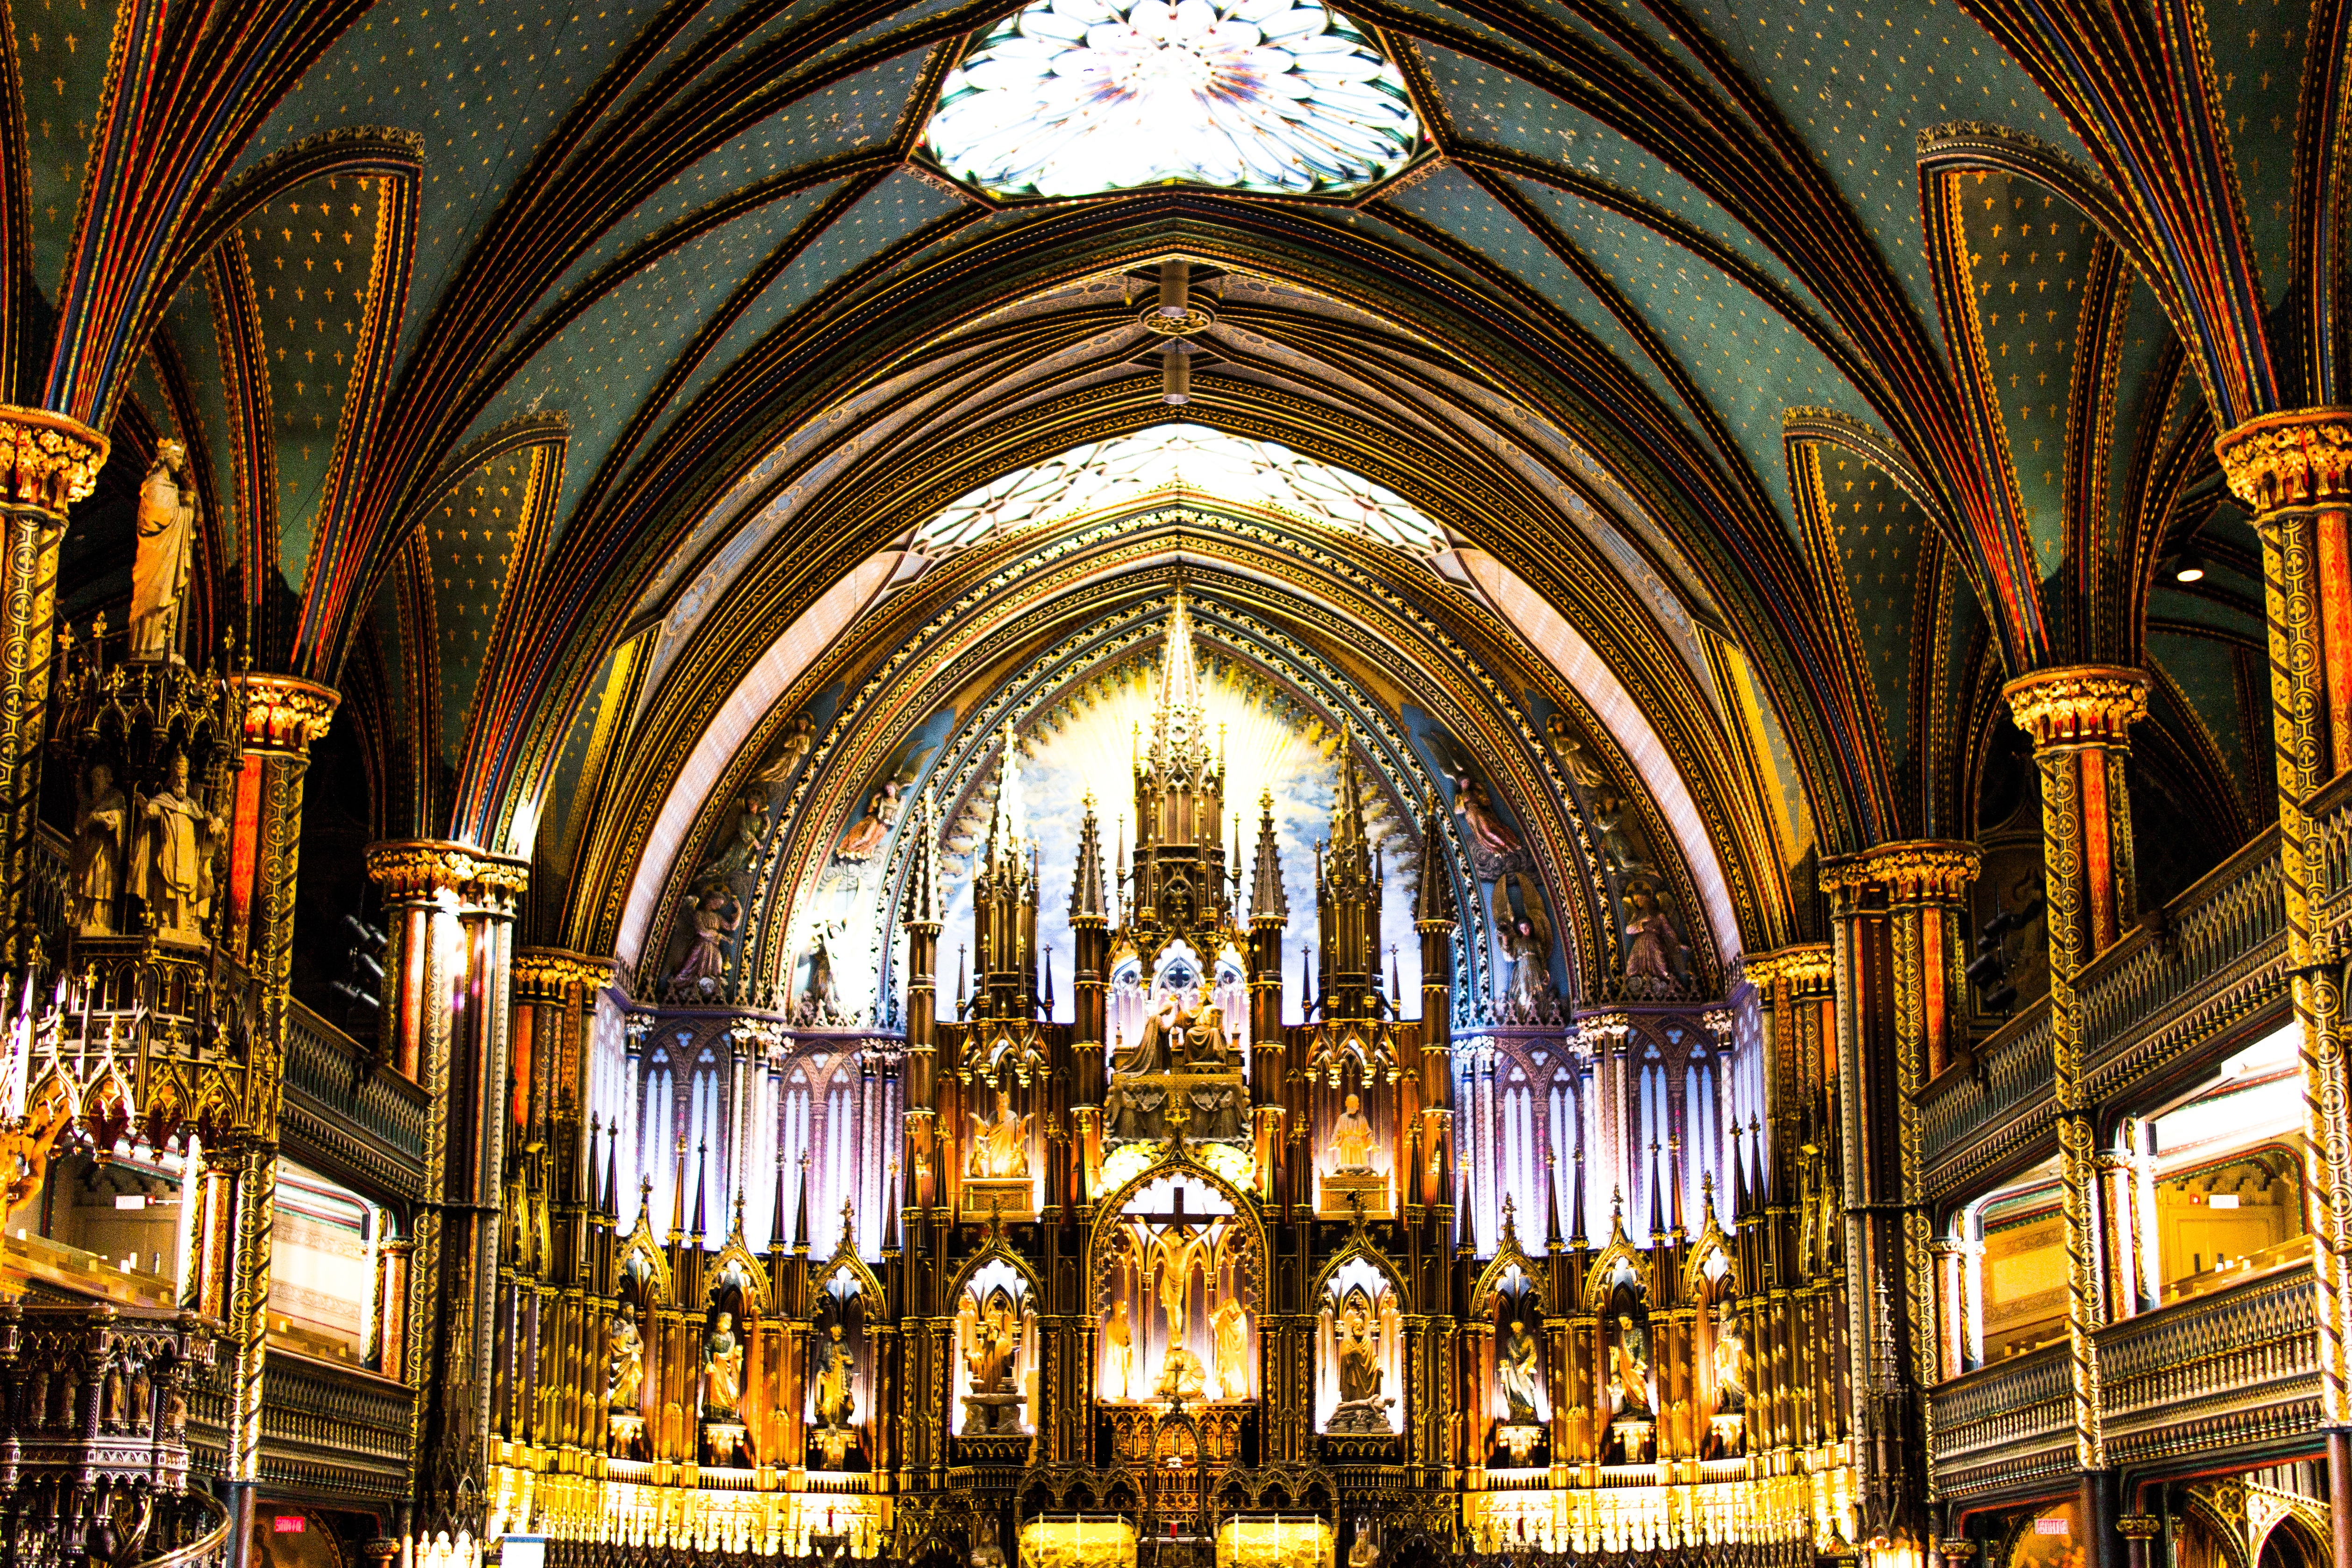
building, church, cathedral, chapel, place of worship, monastery, symmetry, synagogue, basilica, gothic architecture, byzantine architecture